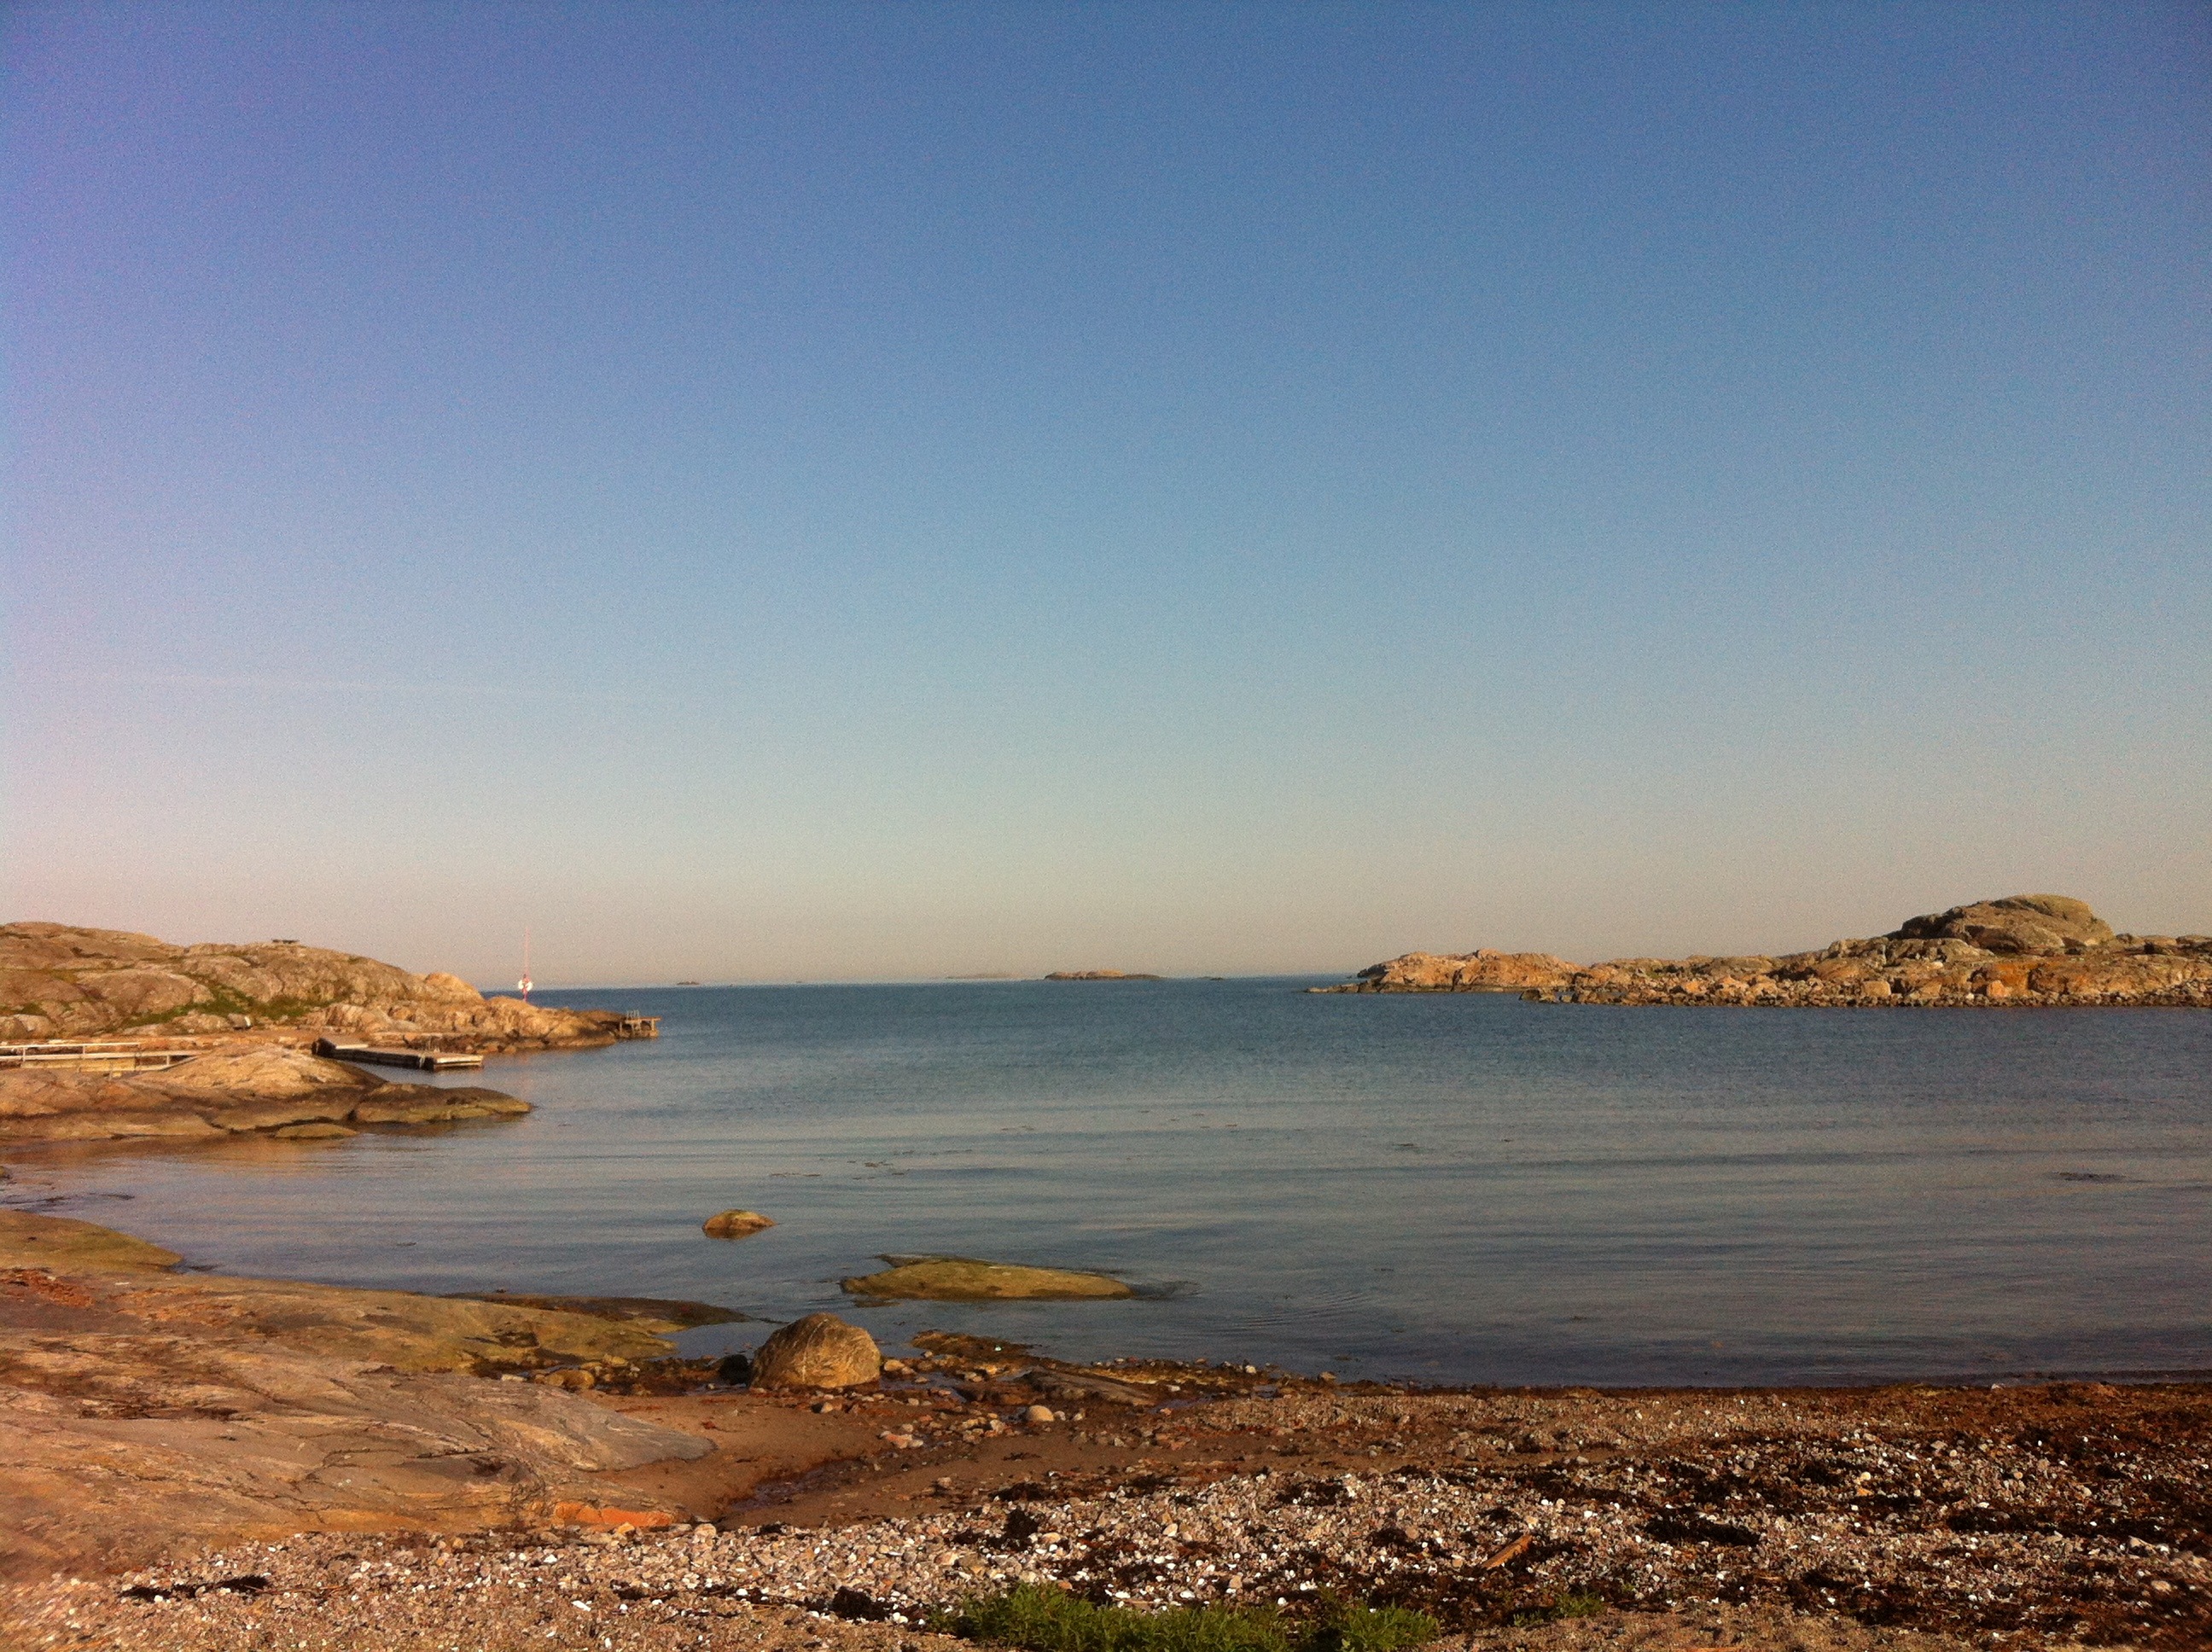
beach, landscape, sea, coast, water, sand, rock, ocean, horizon, cloud, sunrise, sunset, morning, shore, wave, dawn, cliff, dusk, evening, cove, bay, terrain, body of water, loch, cape, sky blue, natural environment, cker, hummerviken